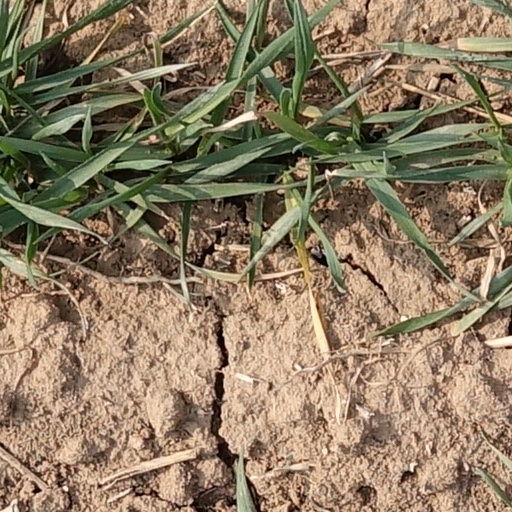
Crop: wheat